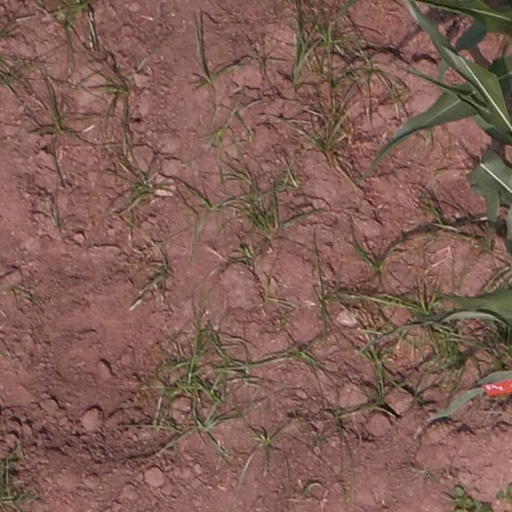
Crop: maize; corn